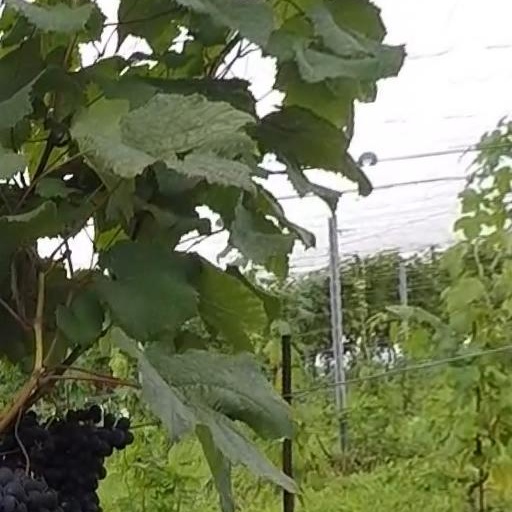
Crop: grape